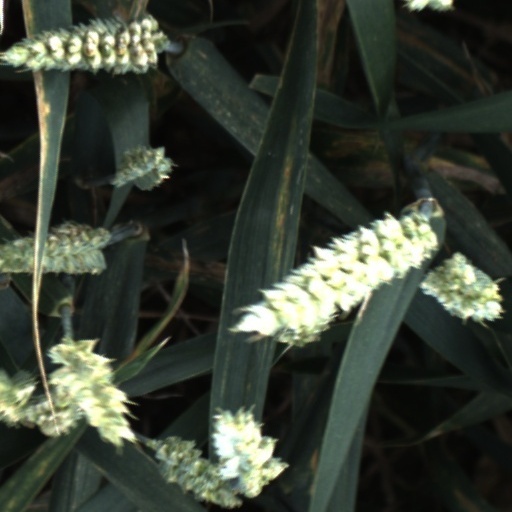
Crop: wheat